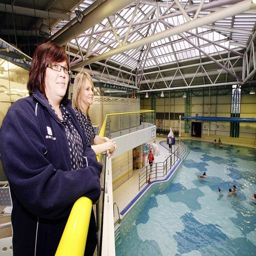
left , and person at the newly reopened swimming pool